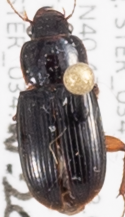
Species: Harpalus desertus
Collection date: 2015-05-28
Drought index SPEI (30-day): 2.09
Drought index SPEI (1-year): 1.594
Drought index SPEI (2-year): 1.082